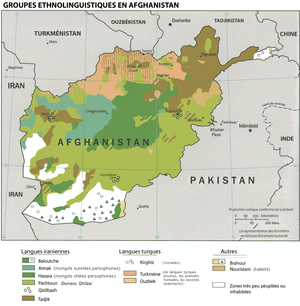
Il existe 40 langues répertoriées en Afghanistan dont deux d'entre elles sont les langues officielles nationales : le persan et le pachto.
La population de l'Afghanistan est en croissance rapide, malgré la guerre plus ou moins larvée qui n'a jamais vraiment cessé depuis la fin des années 1970. En 2007, l'Institut national d'études démographiques estime la population du pays atteindra 50,3 millions d'habitants en 2025. Selon la CIA, en 2015, la population du pays était estimée à 32 564 342 habitants.
Une ethnie ou un groupe ethnique est une population humaine qui considère avoir en commun une ascendance, une histoire, une culture, une langue ou un dialecte, un mode de vie ; bien souvent plusieurs de ces éléments à la fois. L'appartenance à une ethnie ou ethnicité est liée à un patrimoine culturel commun, que ce soit la tradition, les coutumes, le rôle social, l'origine géographique, l'idéologie, la philosophie, la religion, la cuisine, l'habillement, la musique…
Abdur Rahman Khan, surnommé l'« émir de fer », né vers 1840-1844 et mort à Kaboul le 1ᵉʳ octobre 1901, fut émir d'Afghanistan de 1880 à 1901.